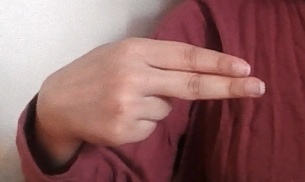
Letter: ain